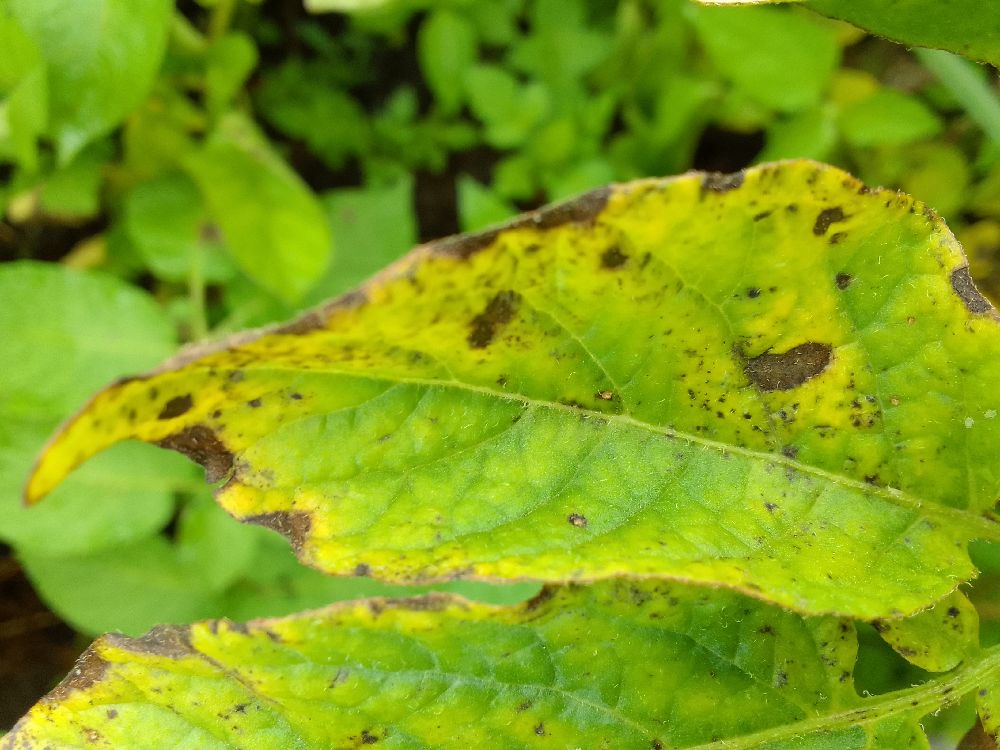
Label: Early blight